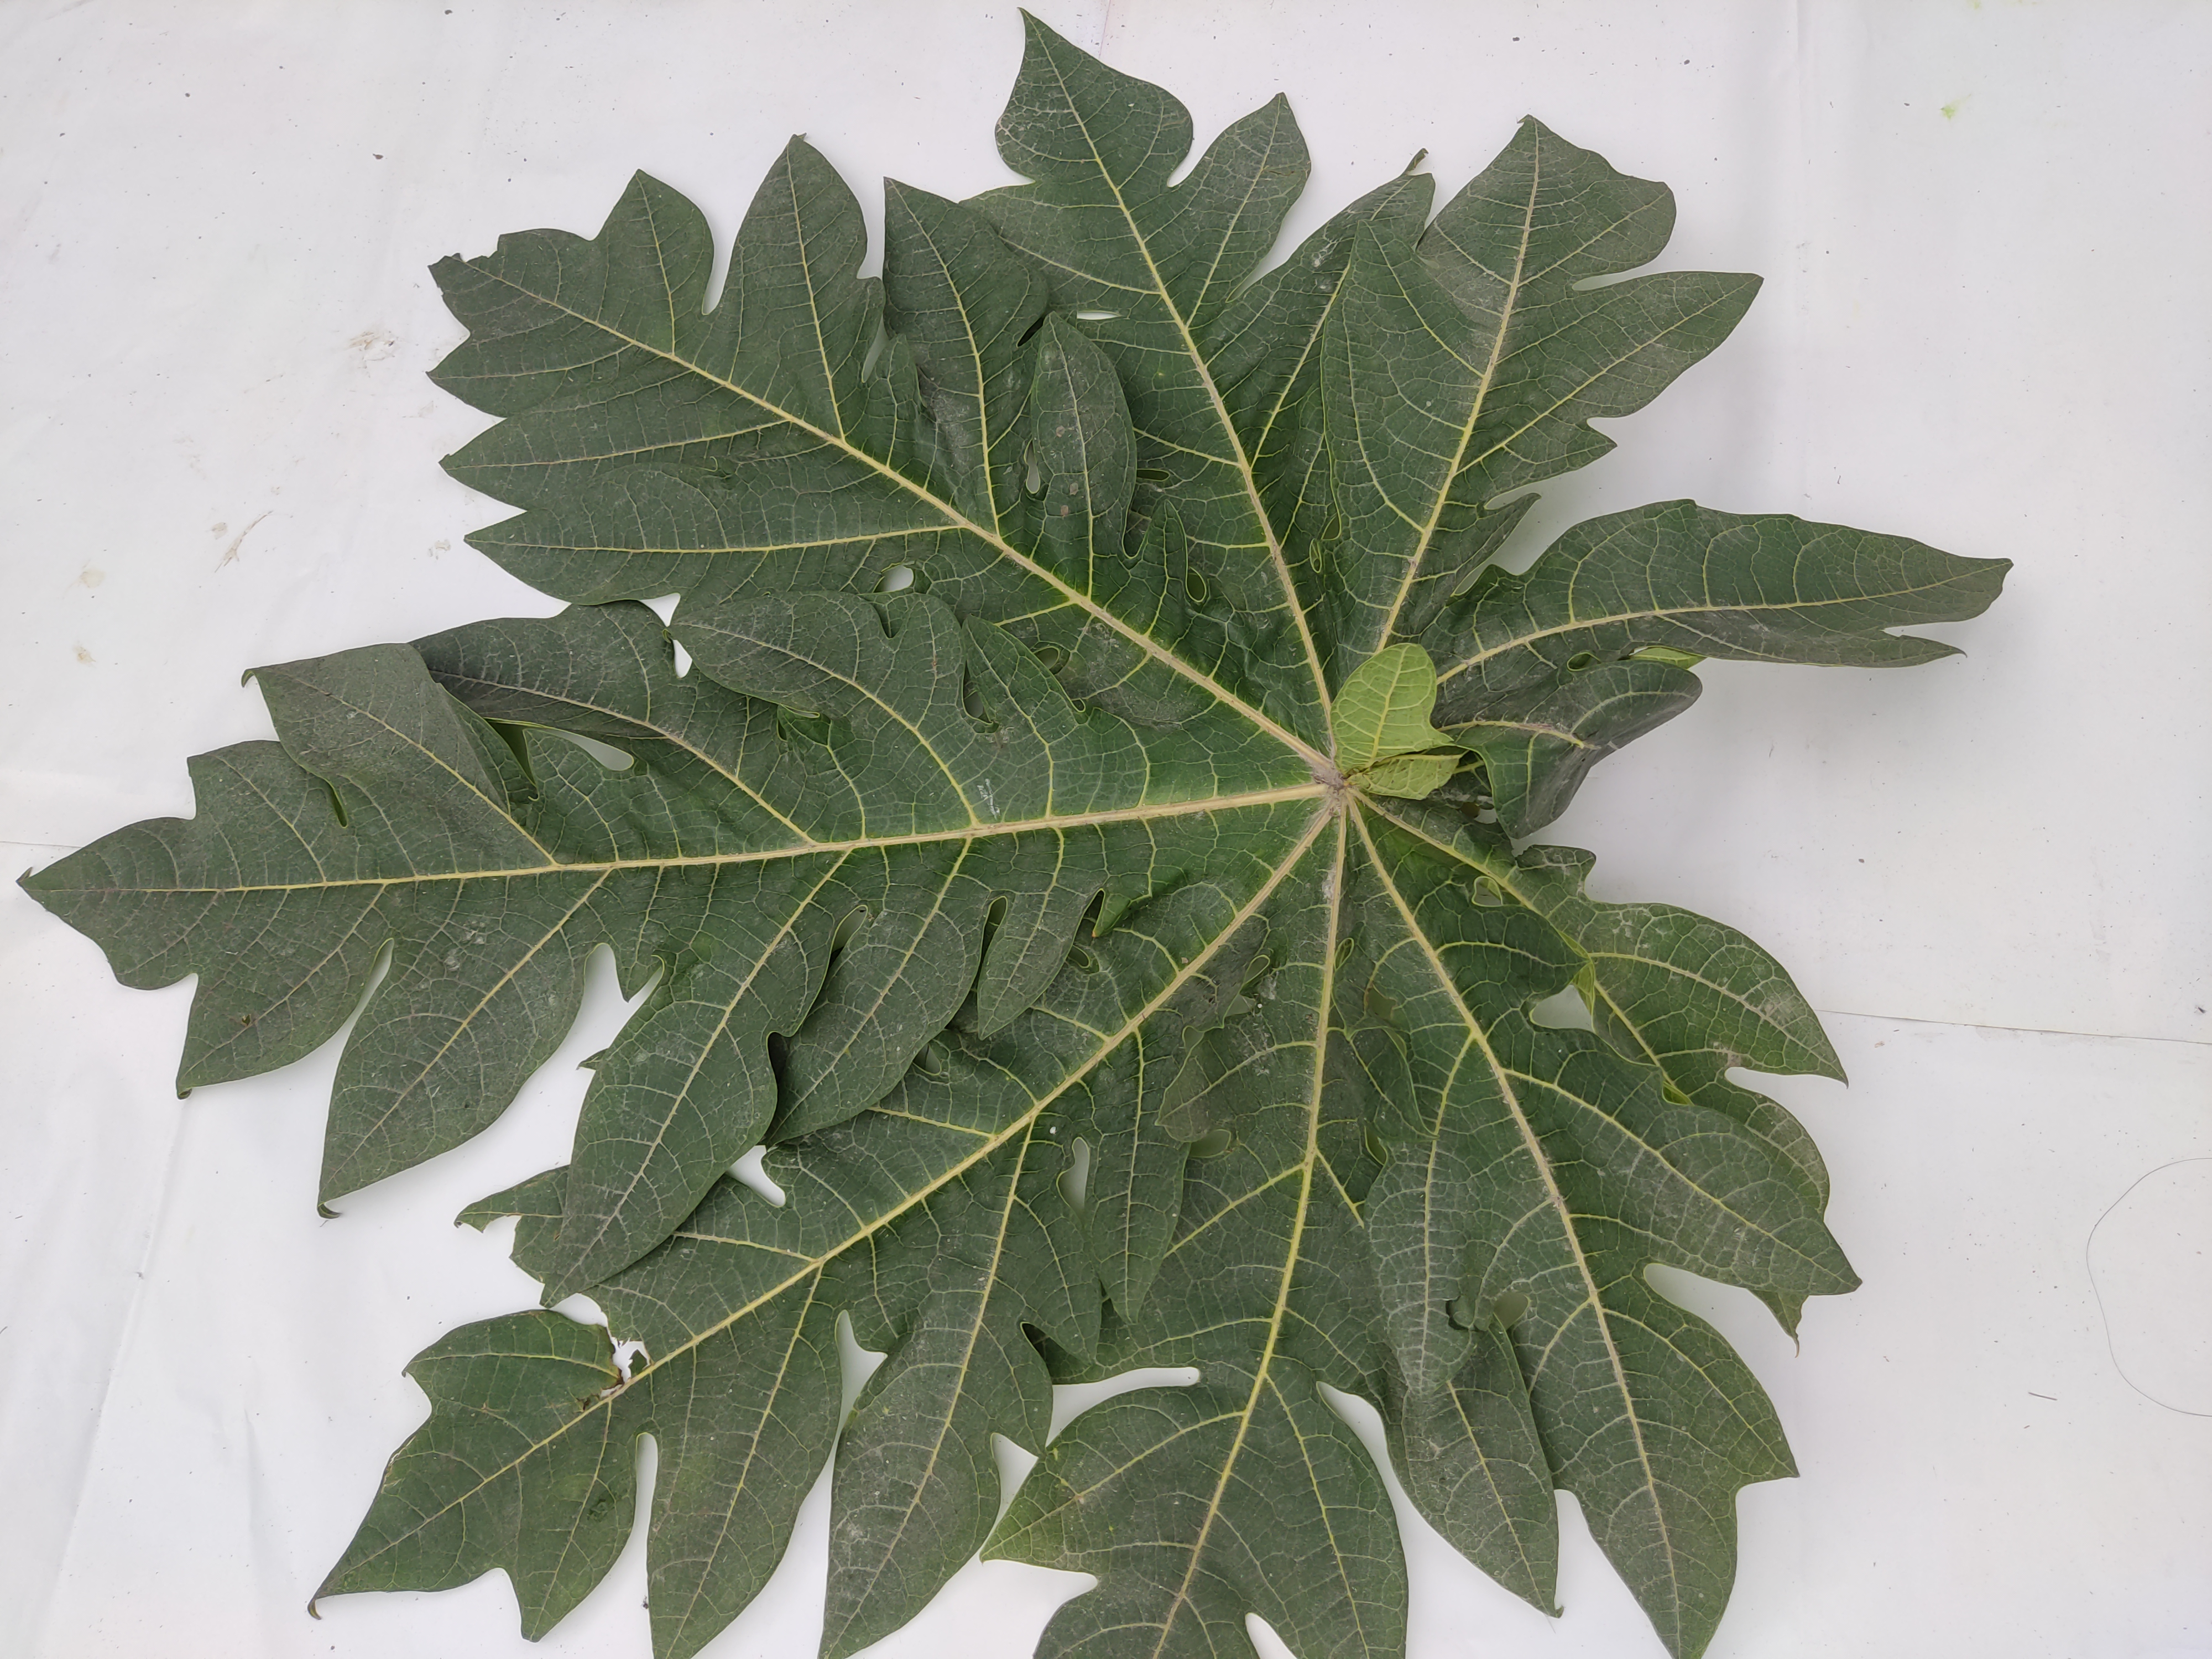
Label: Healthy Leaf